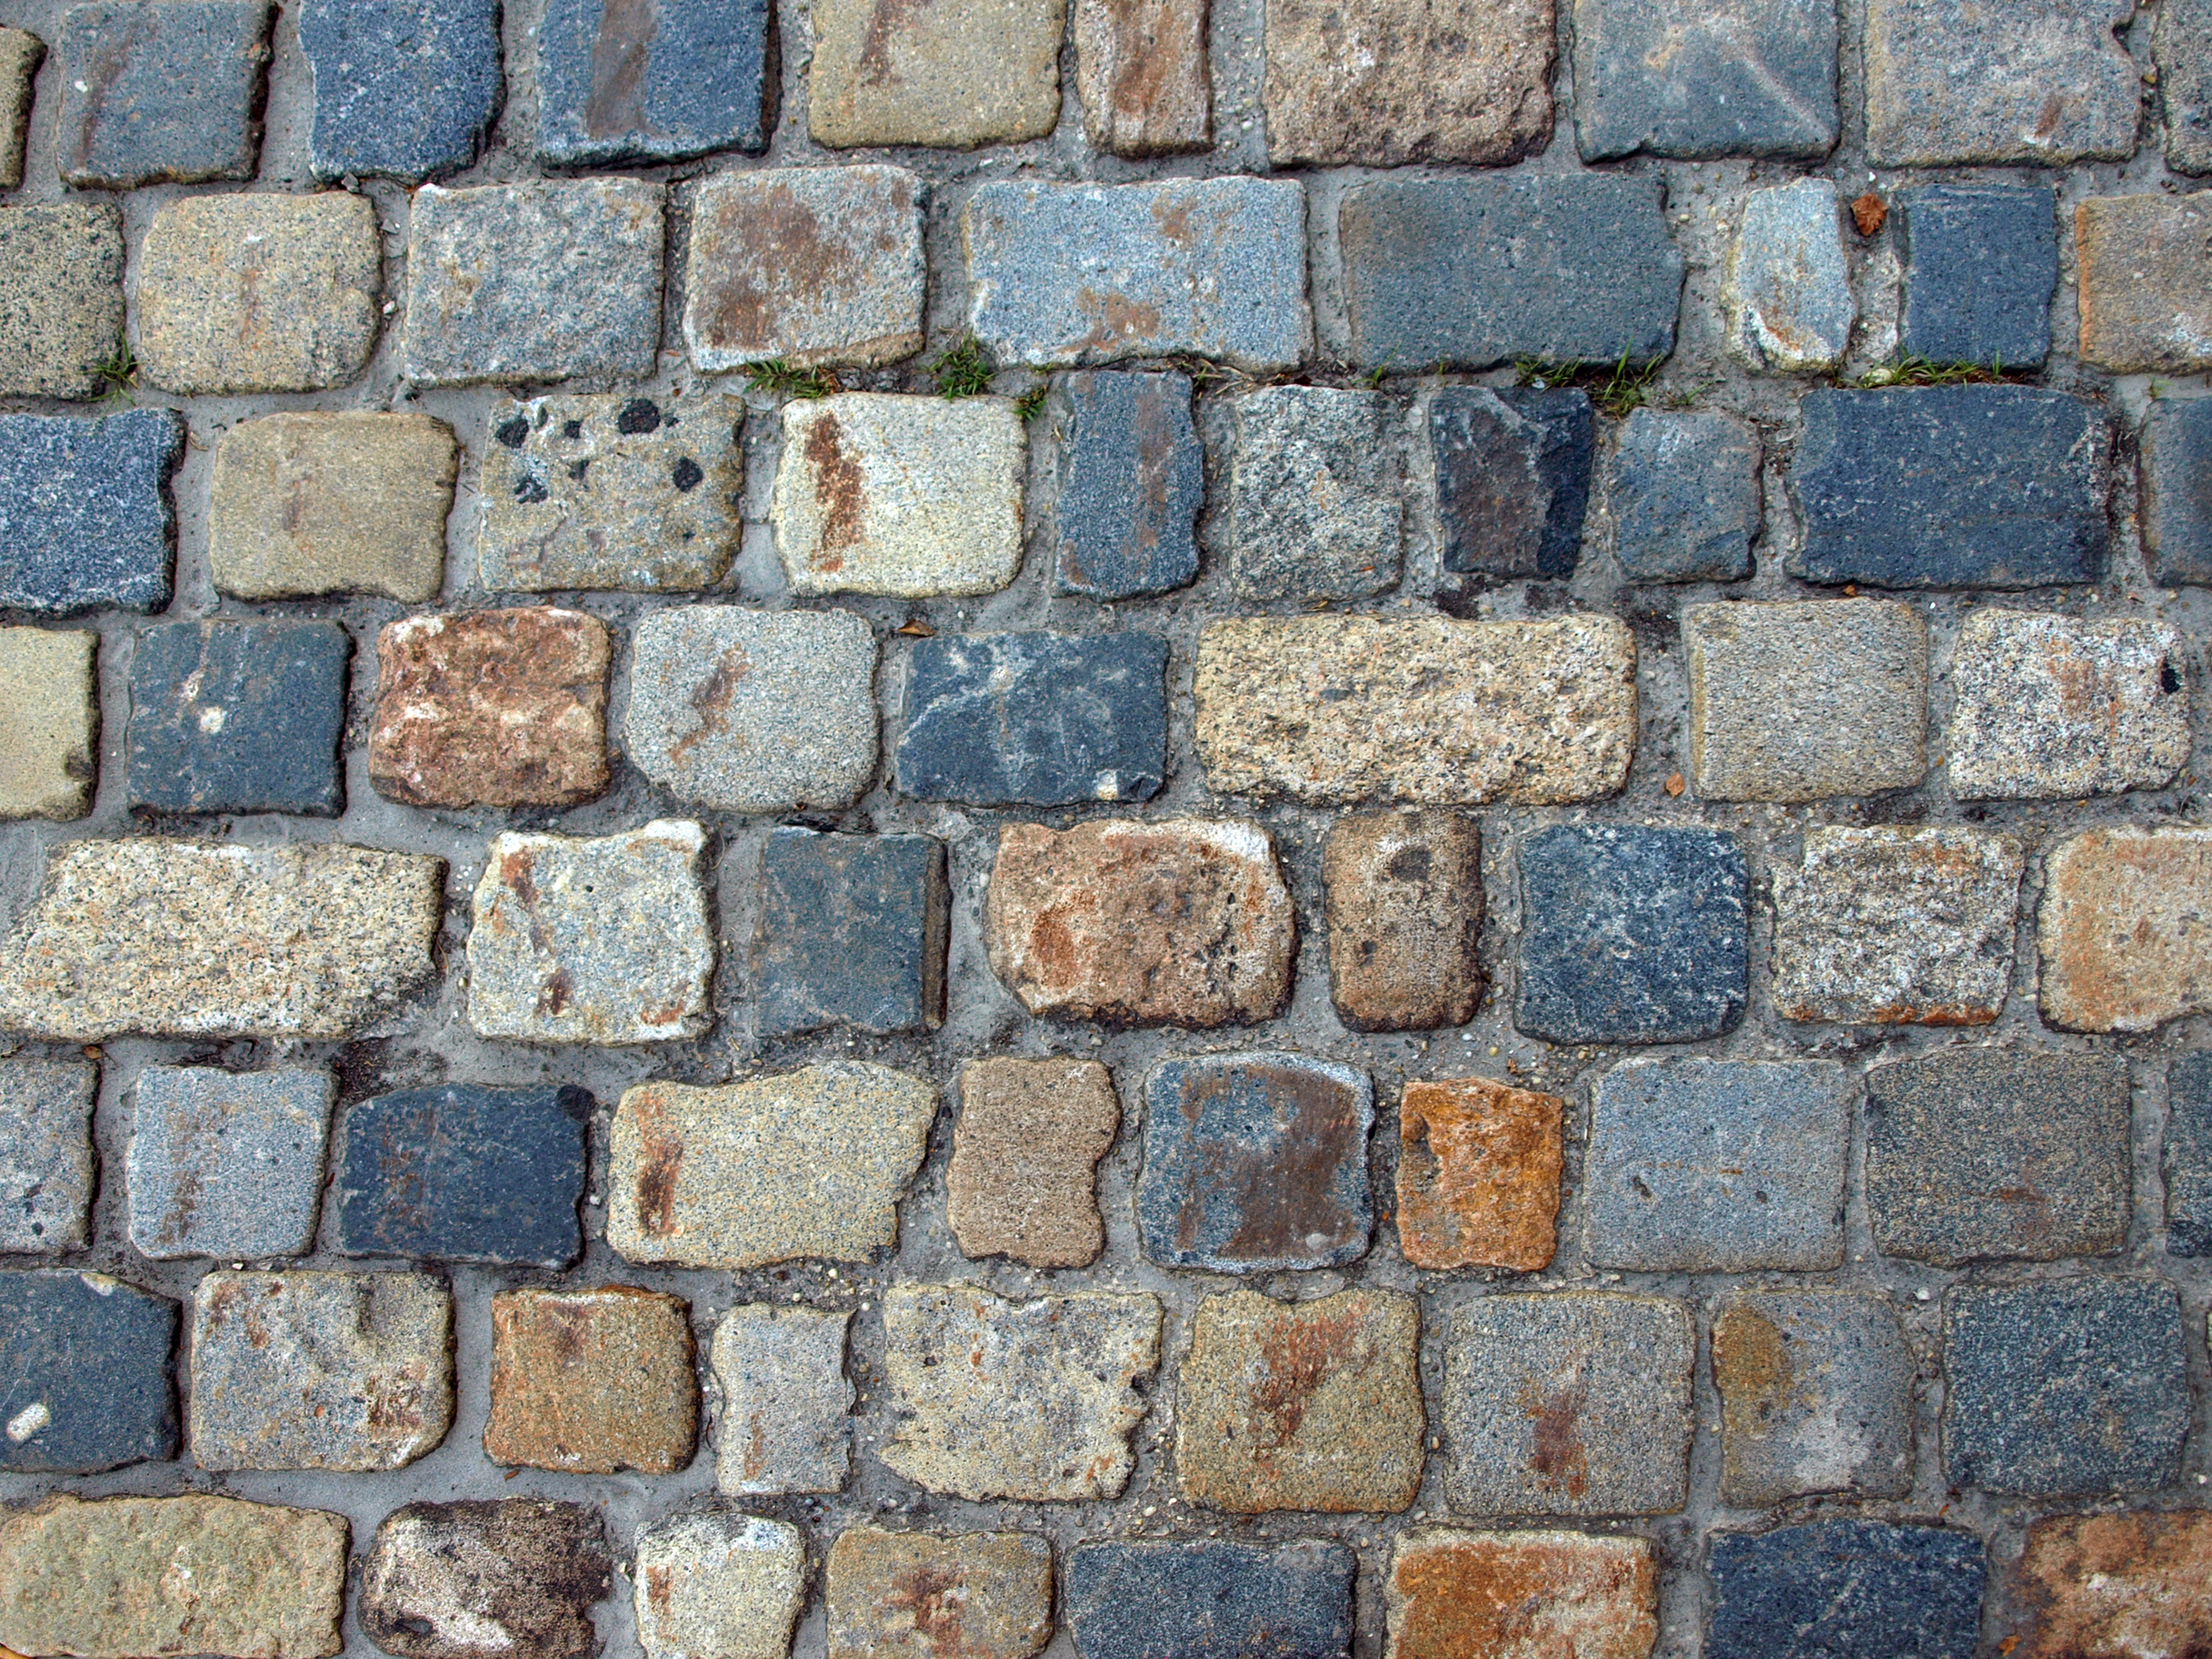
structure, road, ground, texture, sidewalk, floor, cobblestone, city, wall, stone, pavement, pattern, stone wall, brick, material, old town, art, background, brickwork, cobblestones, go, paving stones, paved, flooring, road surface